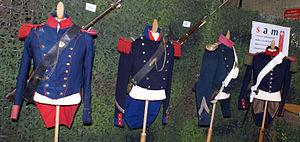
Les équipements de l'Armée suisse, rassemblent différentes sortes de véhicules, des chars de combat, des véhicules de transport de troupe ainsi que des hélicoptères de transport et des avions de combat en service dans les Forces terrestres ou les Forces aériennes.